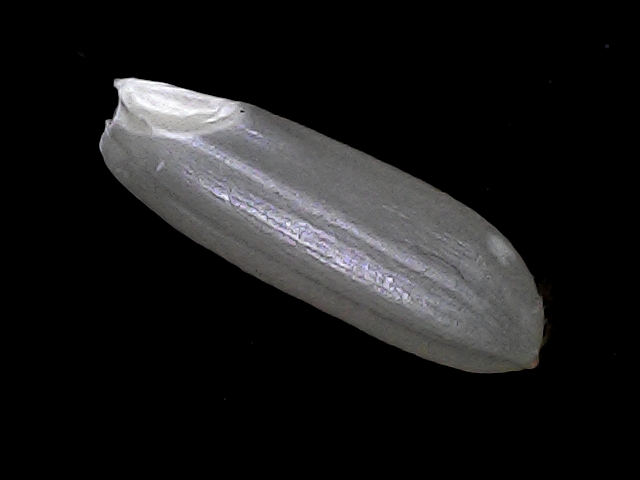
Rice variety: BRRI67